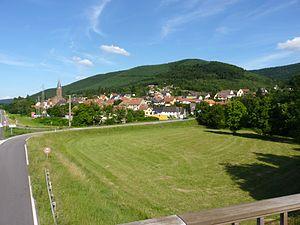
Vue sur le village de Muhlbach-sur-Bruche
Muhlbach-sur-Bruche [mylbax syʁ bʁyʃ ] est une commune française située dans le département du Bas-Rhin, en région Grand Est.